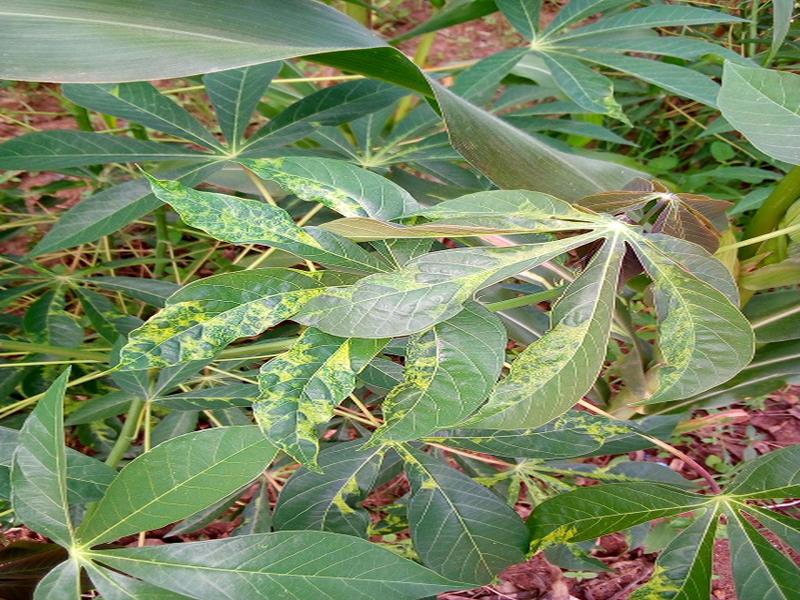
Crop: cassava
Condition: mosaic_disease